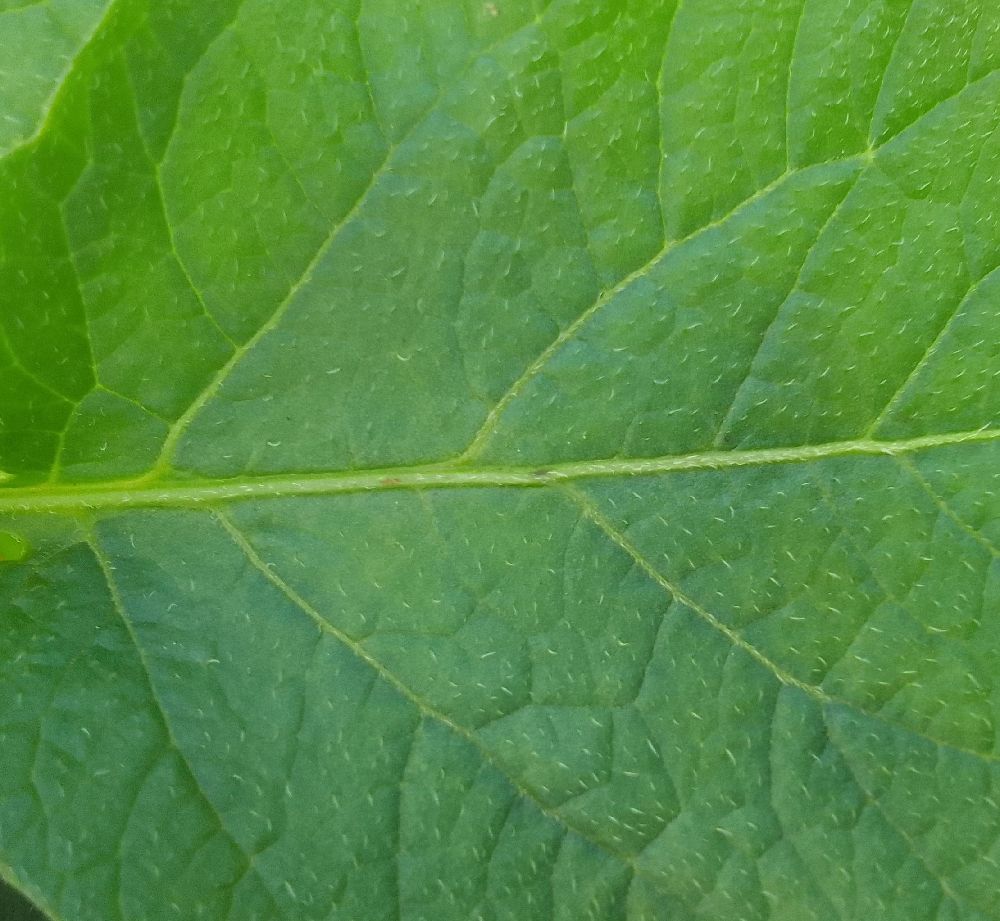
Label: Healthy